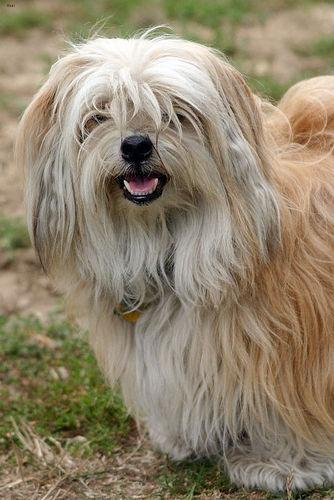
Breed: havanese